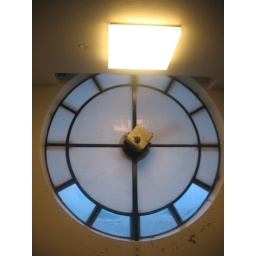
Behind the clock face in Reykjavik church.